Civic action program

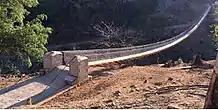
Suspension bridge built by NMCB 5 CCAD in Timor-Liste 2015(Seabee Museum)

CCADs or "See-Kads" are larger civic action units of 20–25 Seabees with the same purpose as Seabee Teams. The CCAD designation is not found in the record prior to 2013.